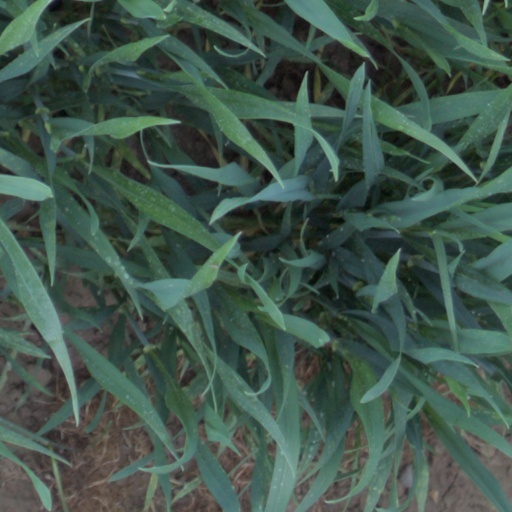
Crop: wheat